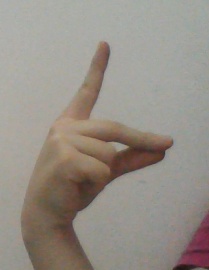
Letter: ta